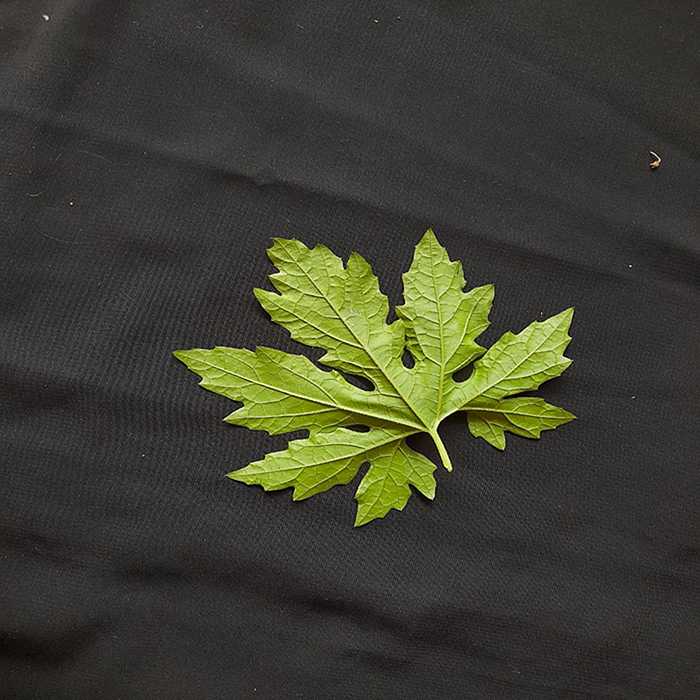
Plant: Bitter Gourd
Label: Fresh leaf